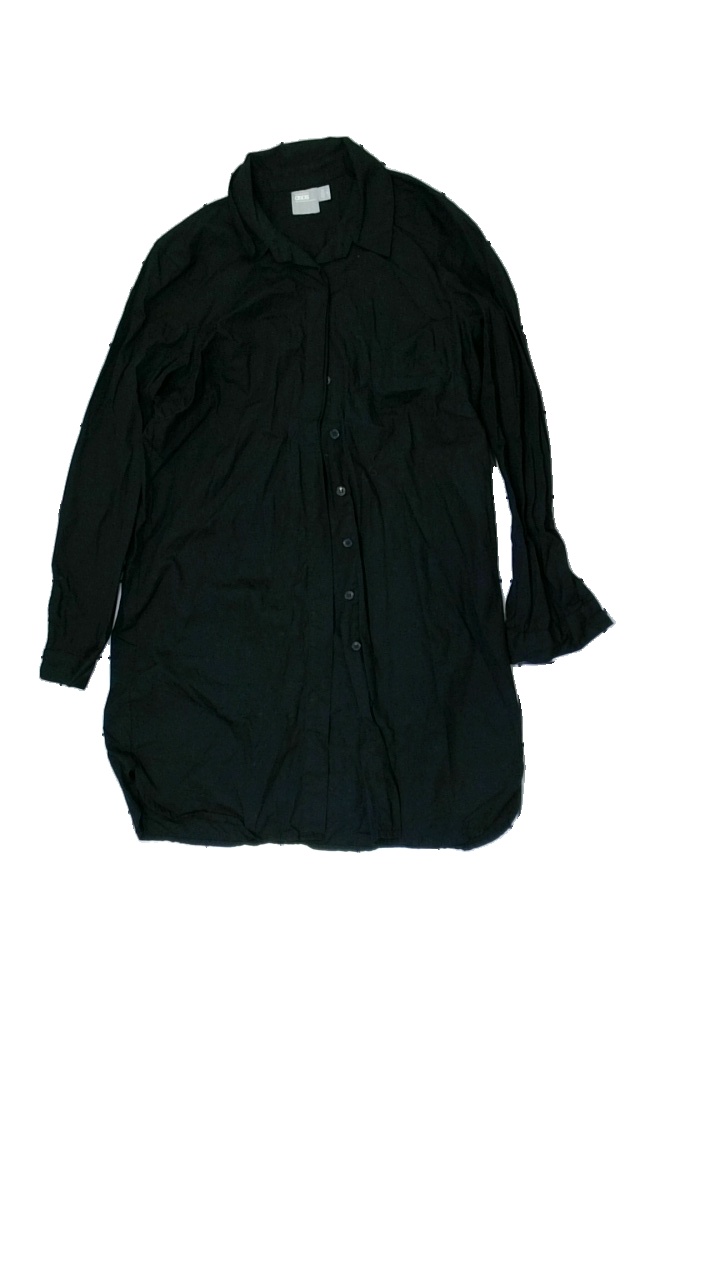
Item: Shirt (Ladies)
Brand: Asos
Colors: Black
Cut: Regular, Long
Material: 100% cott
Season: All
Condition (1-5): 3
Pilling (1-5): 4
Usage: Reuse
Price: <50